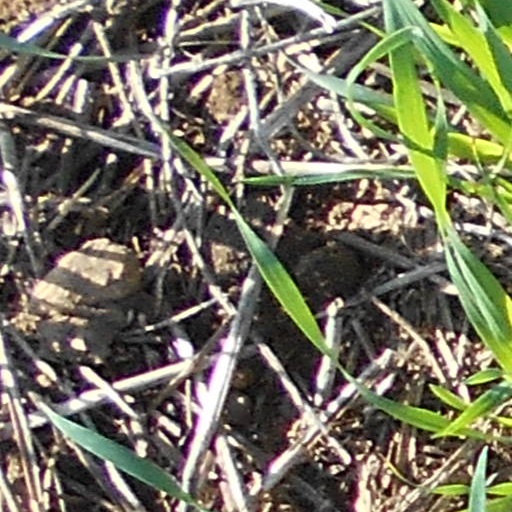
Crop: wheat